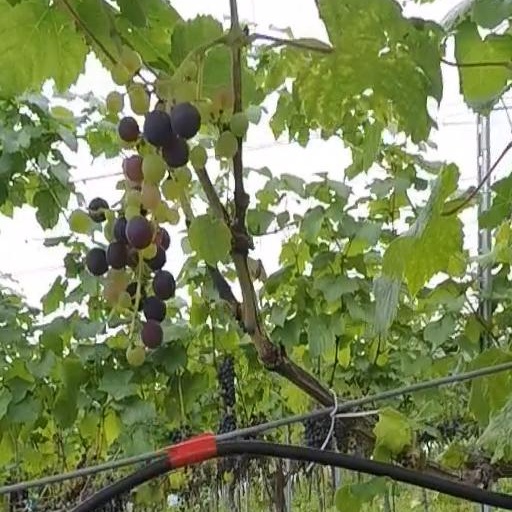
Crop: grape